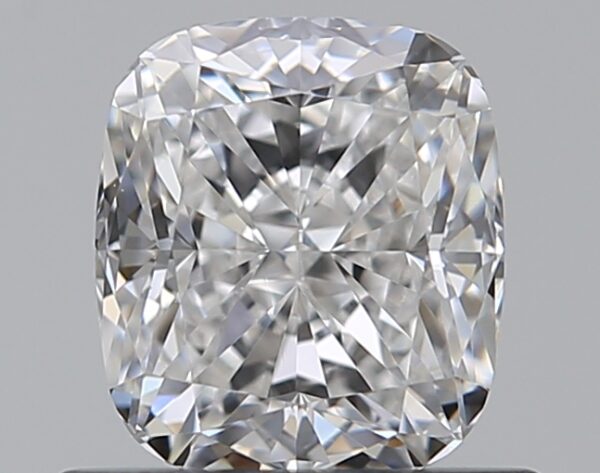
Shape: cushion
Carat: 0.7
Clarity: VS1
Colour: E
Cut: EX
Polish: EX
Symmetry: EX
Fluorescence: N
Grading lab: GIA
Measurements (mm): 5.42 x 4.76 x 3.24